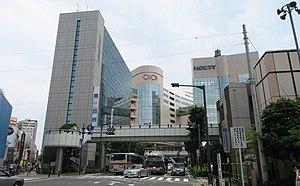
Takatsu est l'un des sept arrondissements de la ville de Kawasaki dans la préfecture de Kanagawa au Japon. Il est situé au centre de la ville.